Oreshura

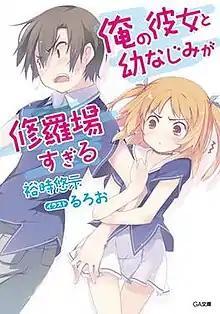
The cover for the first light novel volume, featuring the main characters Eita Kidō and Chiwa Harusaki

, short for , is a Japanese light novel series written by Yūji Yūji, with illustrations provided by Ruroo. SoftBank Creative published eighteen main novels and one extra from February 2011 to February 2022. There have been four manga adaptations and an anime adaptation by A-1 Pictures aired from January to March 2013.